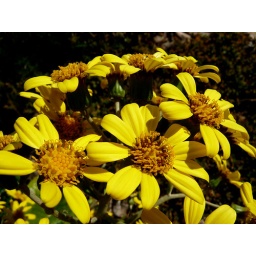
yellow flowers in winter